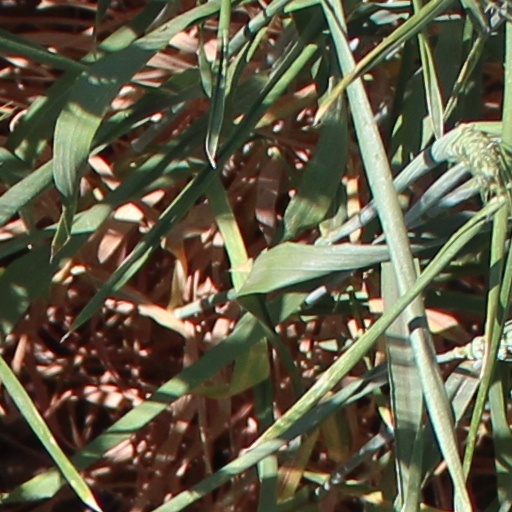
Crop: wheat